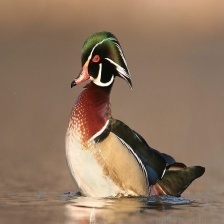
Species: WOOD DUCK
Scientific name: AIX SPONSA
ImageNet parent category: drake